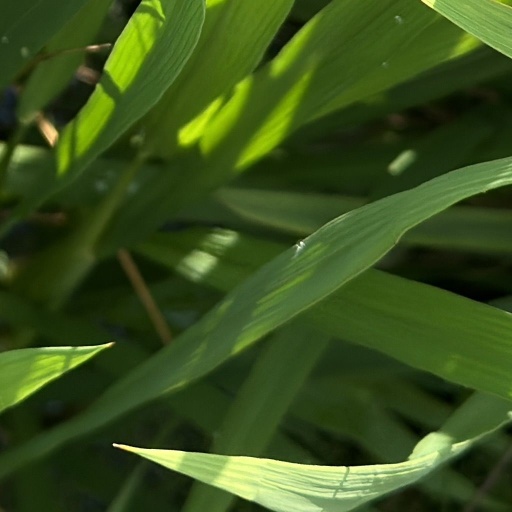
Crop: rice